Austin-Healey 100

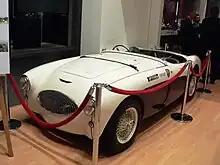
Austin-Healey 100S

Built primarily for racing, the aluminium-bodied "100S" (for Sebring) model developed at 4700 rpm. Five works development/special test cars carrying the "SPL" chassis number prefix were developed during 1953 and 1954, with one winning its class at Sebring in 1954 and prompting the "S" designation. Only 50 production 100S cars were made, hand built by the Donald Healey Motor Company at Warwick, delivered between February and November 1955 and carrying the "AHS" chassis number prefix. To minimize weight and improve performance the cast iron cylinder head was replaced by a Weslake designed aluminium one, and the overdrive unit was not installed. Dunlop disc brakes were used all-round, the world's first production car to feature them both front and rear. To further lighten the vehicle, bumpers and hood (convertible top) were eliminated, the grille reduced in size, and the windscreen made of plastic. In all, weight was reduced by approximately . The majority of 100Ss were two-toned white with Lobelia Blue sides. A handful were produced in solid Spruce Green and red, and a single one in black.